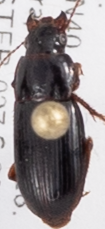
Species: Harpalus desertus
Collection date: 2018-05-17
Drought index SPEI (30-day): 0.814
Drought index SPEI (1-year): -0.674
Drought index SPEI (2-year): -0.184